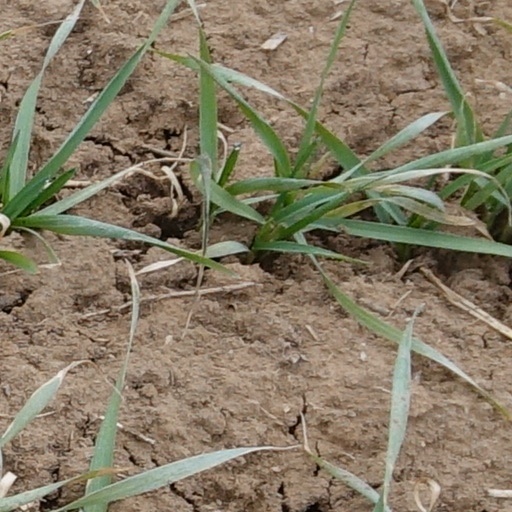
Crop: wheat